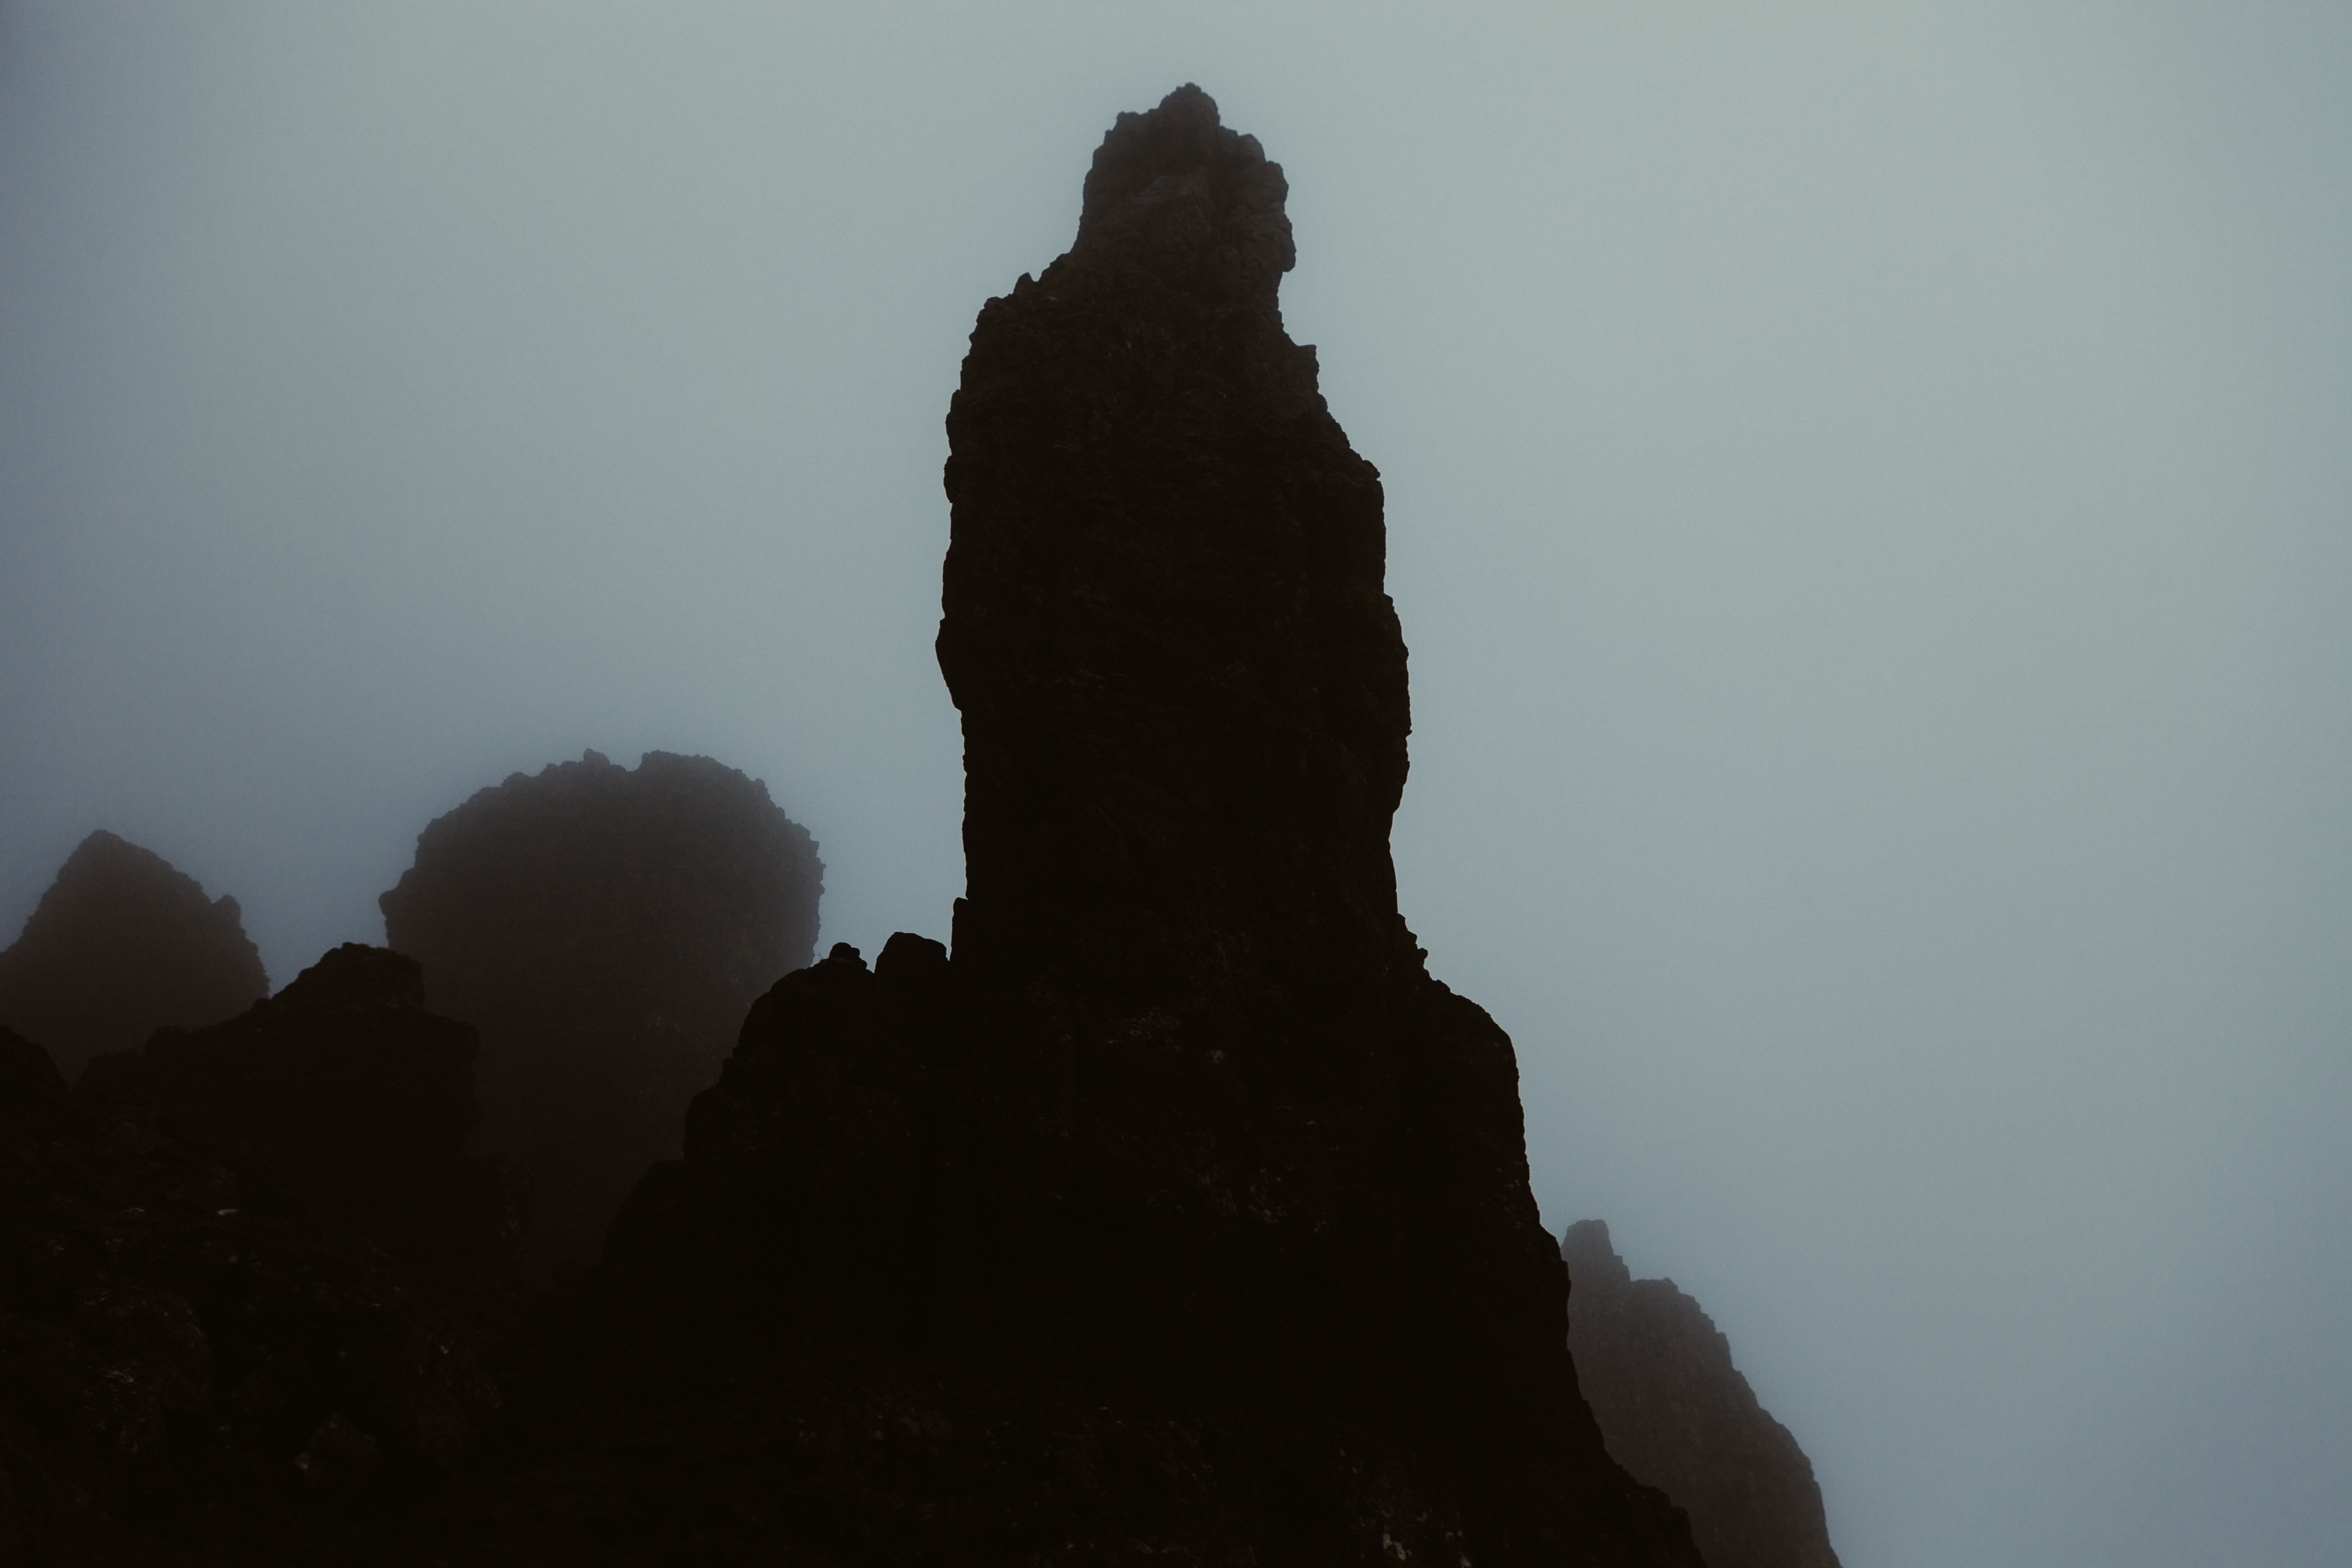
rock, silhouette, mountain, cloud, sky, morning, texture, hill, monument, statue, reflection, shadow, darkness, summit, publicdomain, background, gradient, temple, atmospheric phenomenon, atmosphere of earth